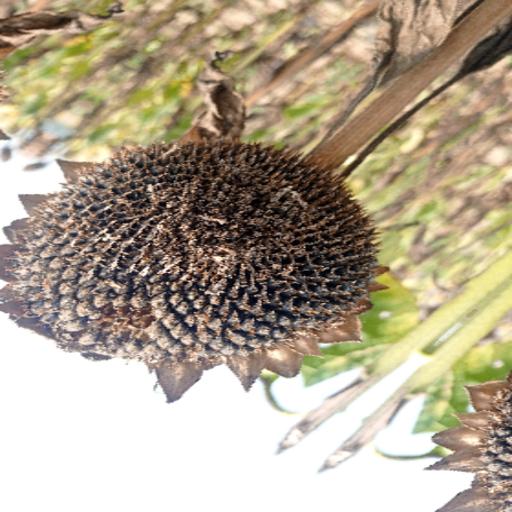
Label: Gray_mold